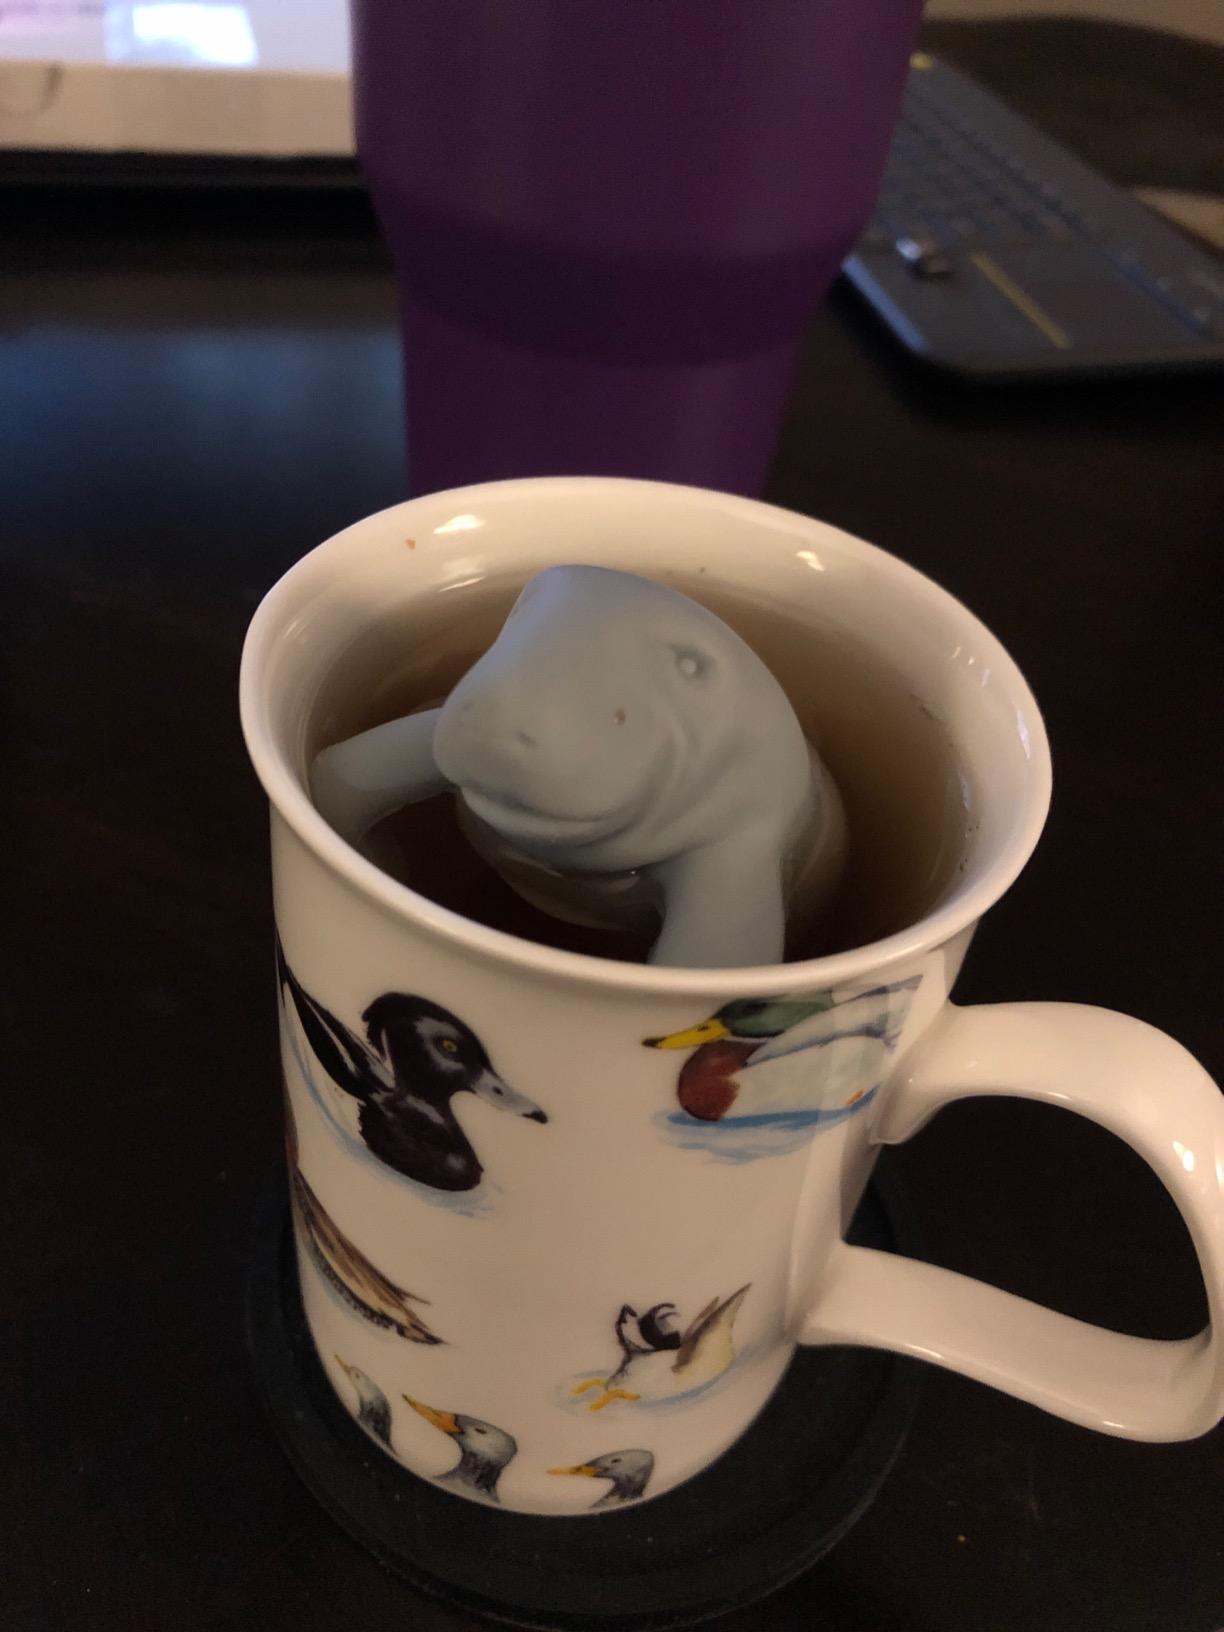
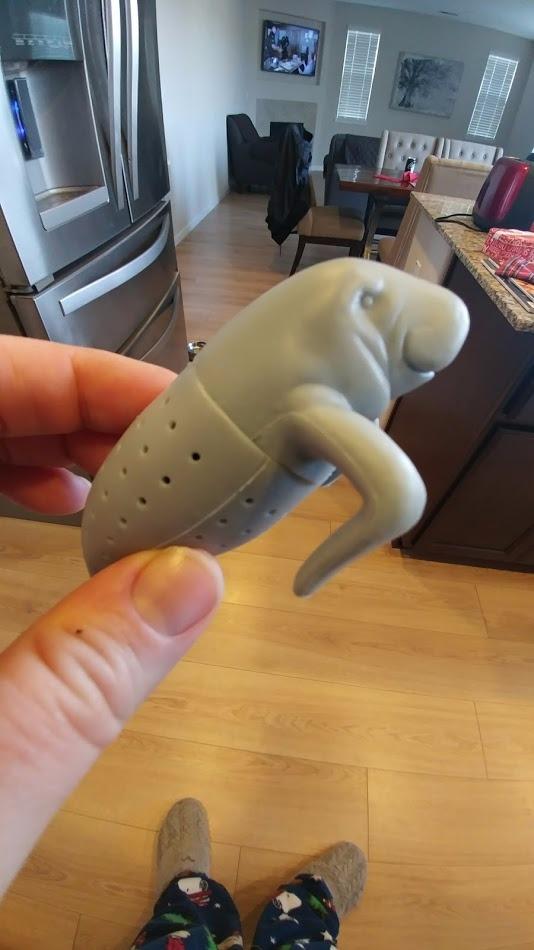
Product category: items_tea
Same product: yes